Jimena Barón

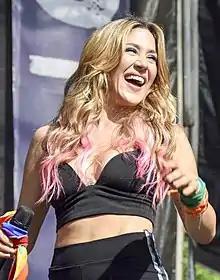
Jimena Barón in 2018

Jimena Valentina Guevara Barón (born 24 May 1987), better known as Jimena Barón or J Mena, is an Argentine actress and singer.